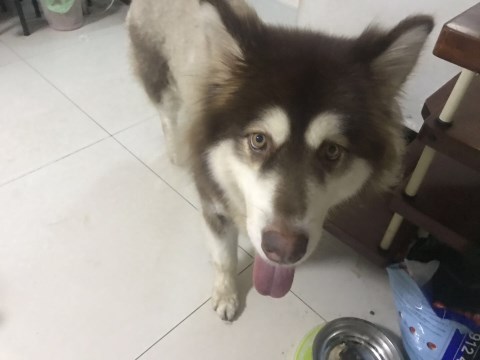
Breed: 1324-n000004-malamute